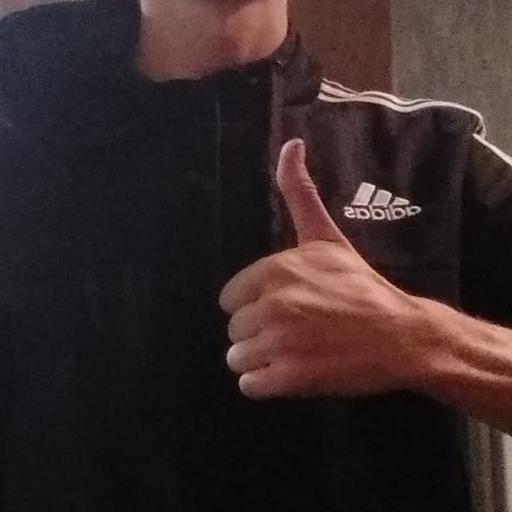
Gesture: like